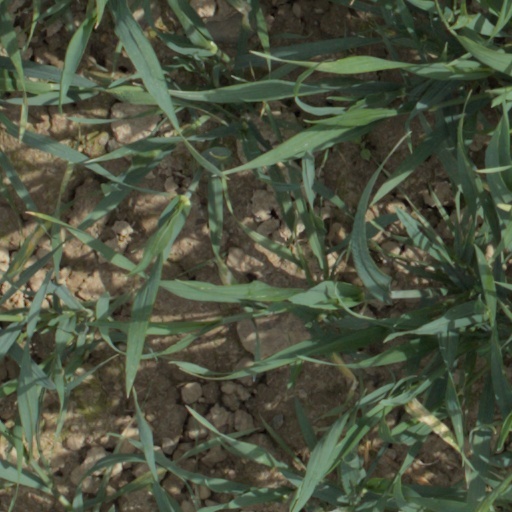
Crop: wheat